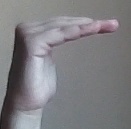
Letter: haa